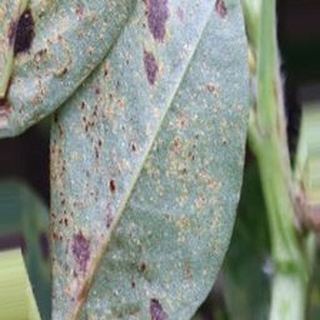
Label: groundnut_rust